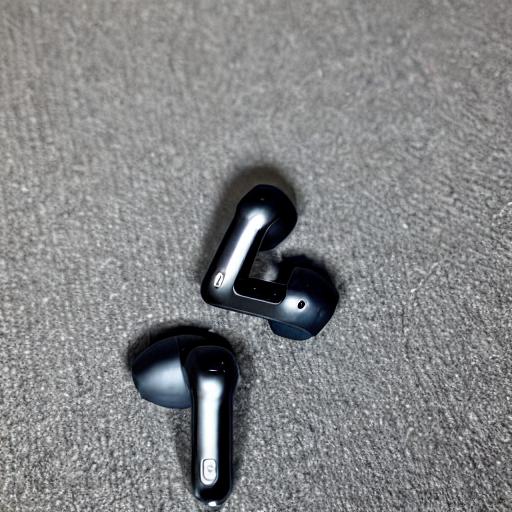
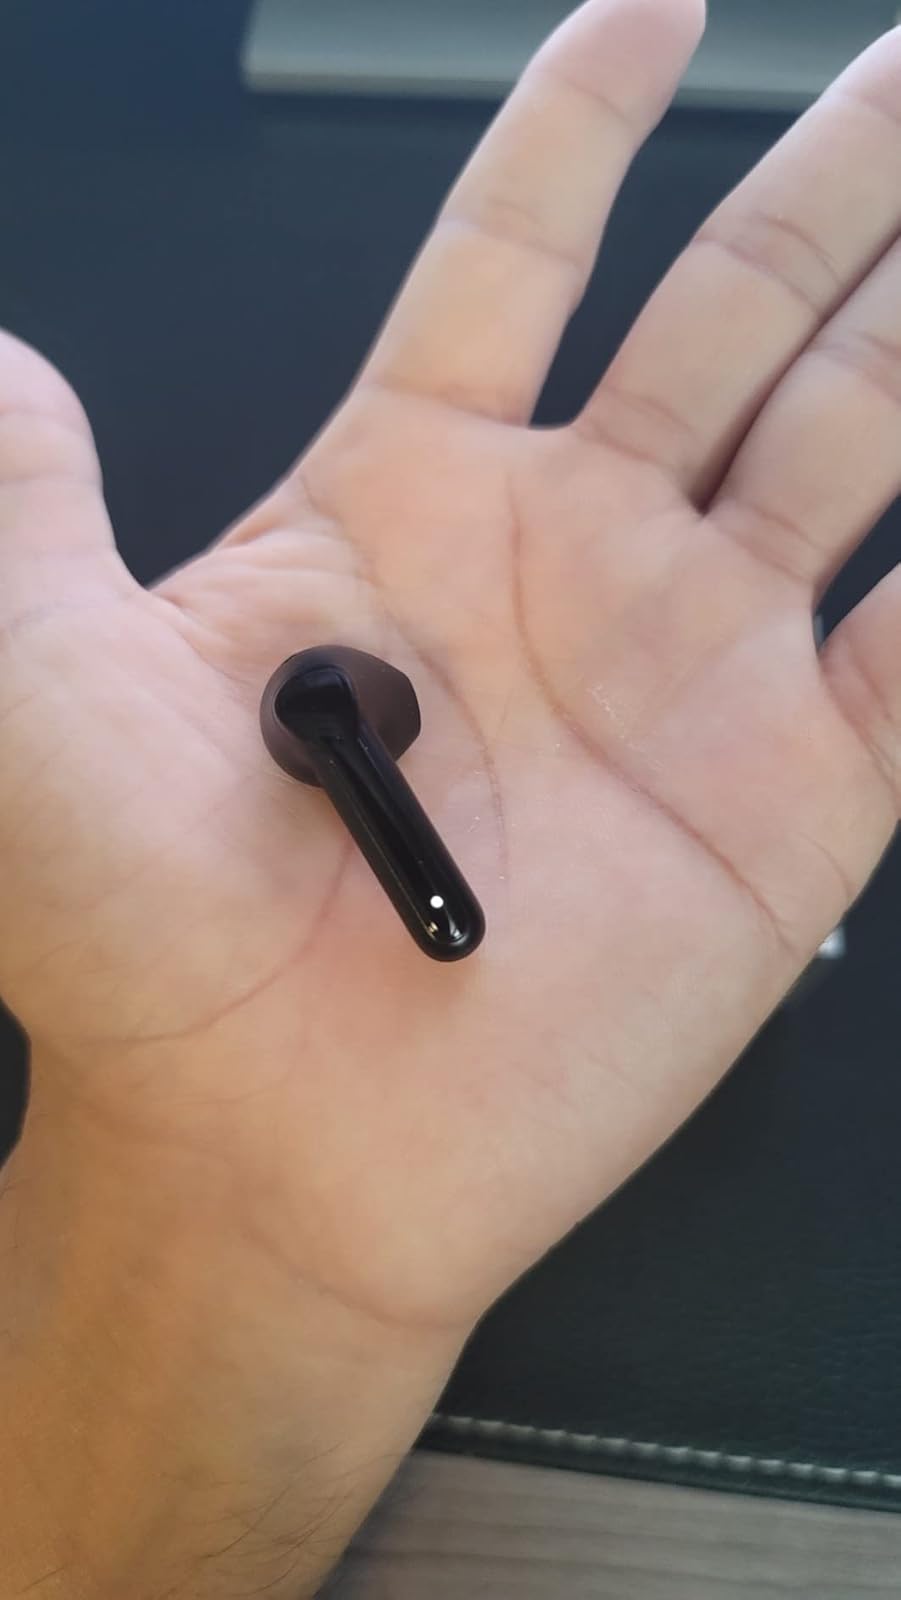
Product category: earbuds
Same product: no